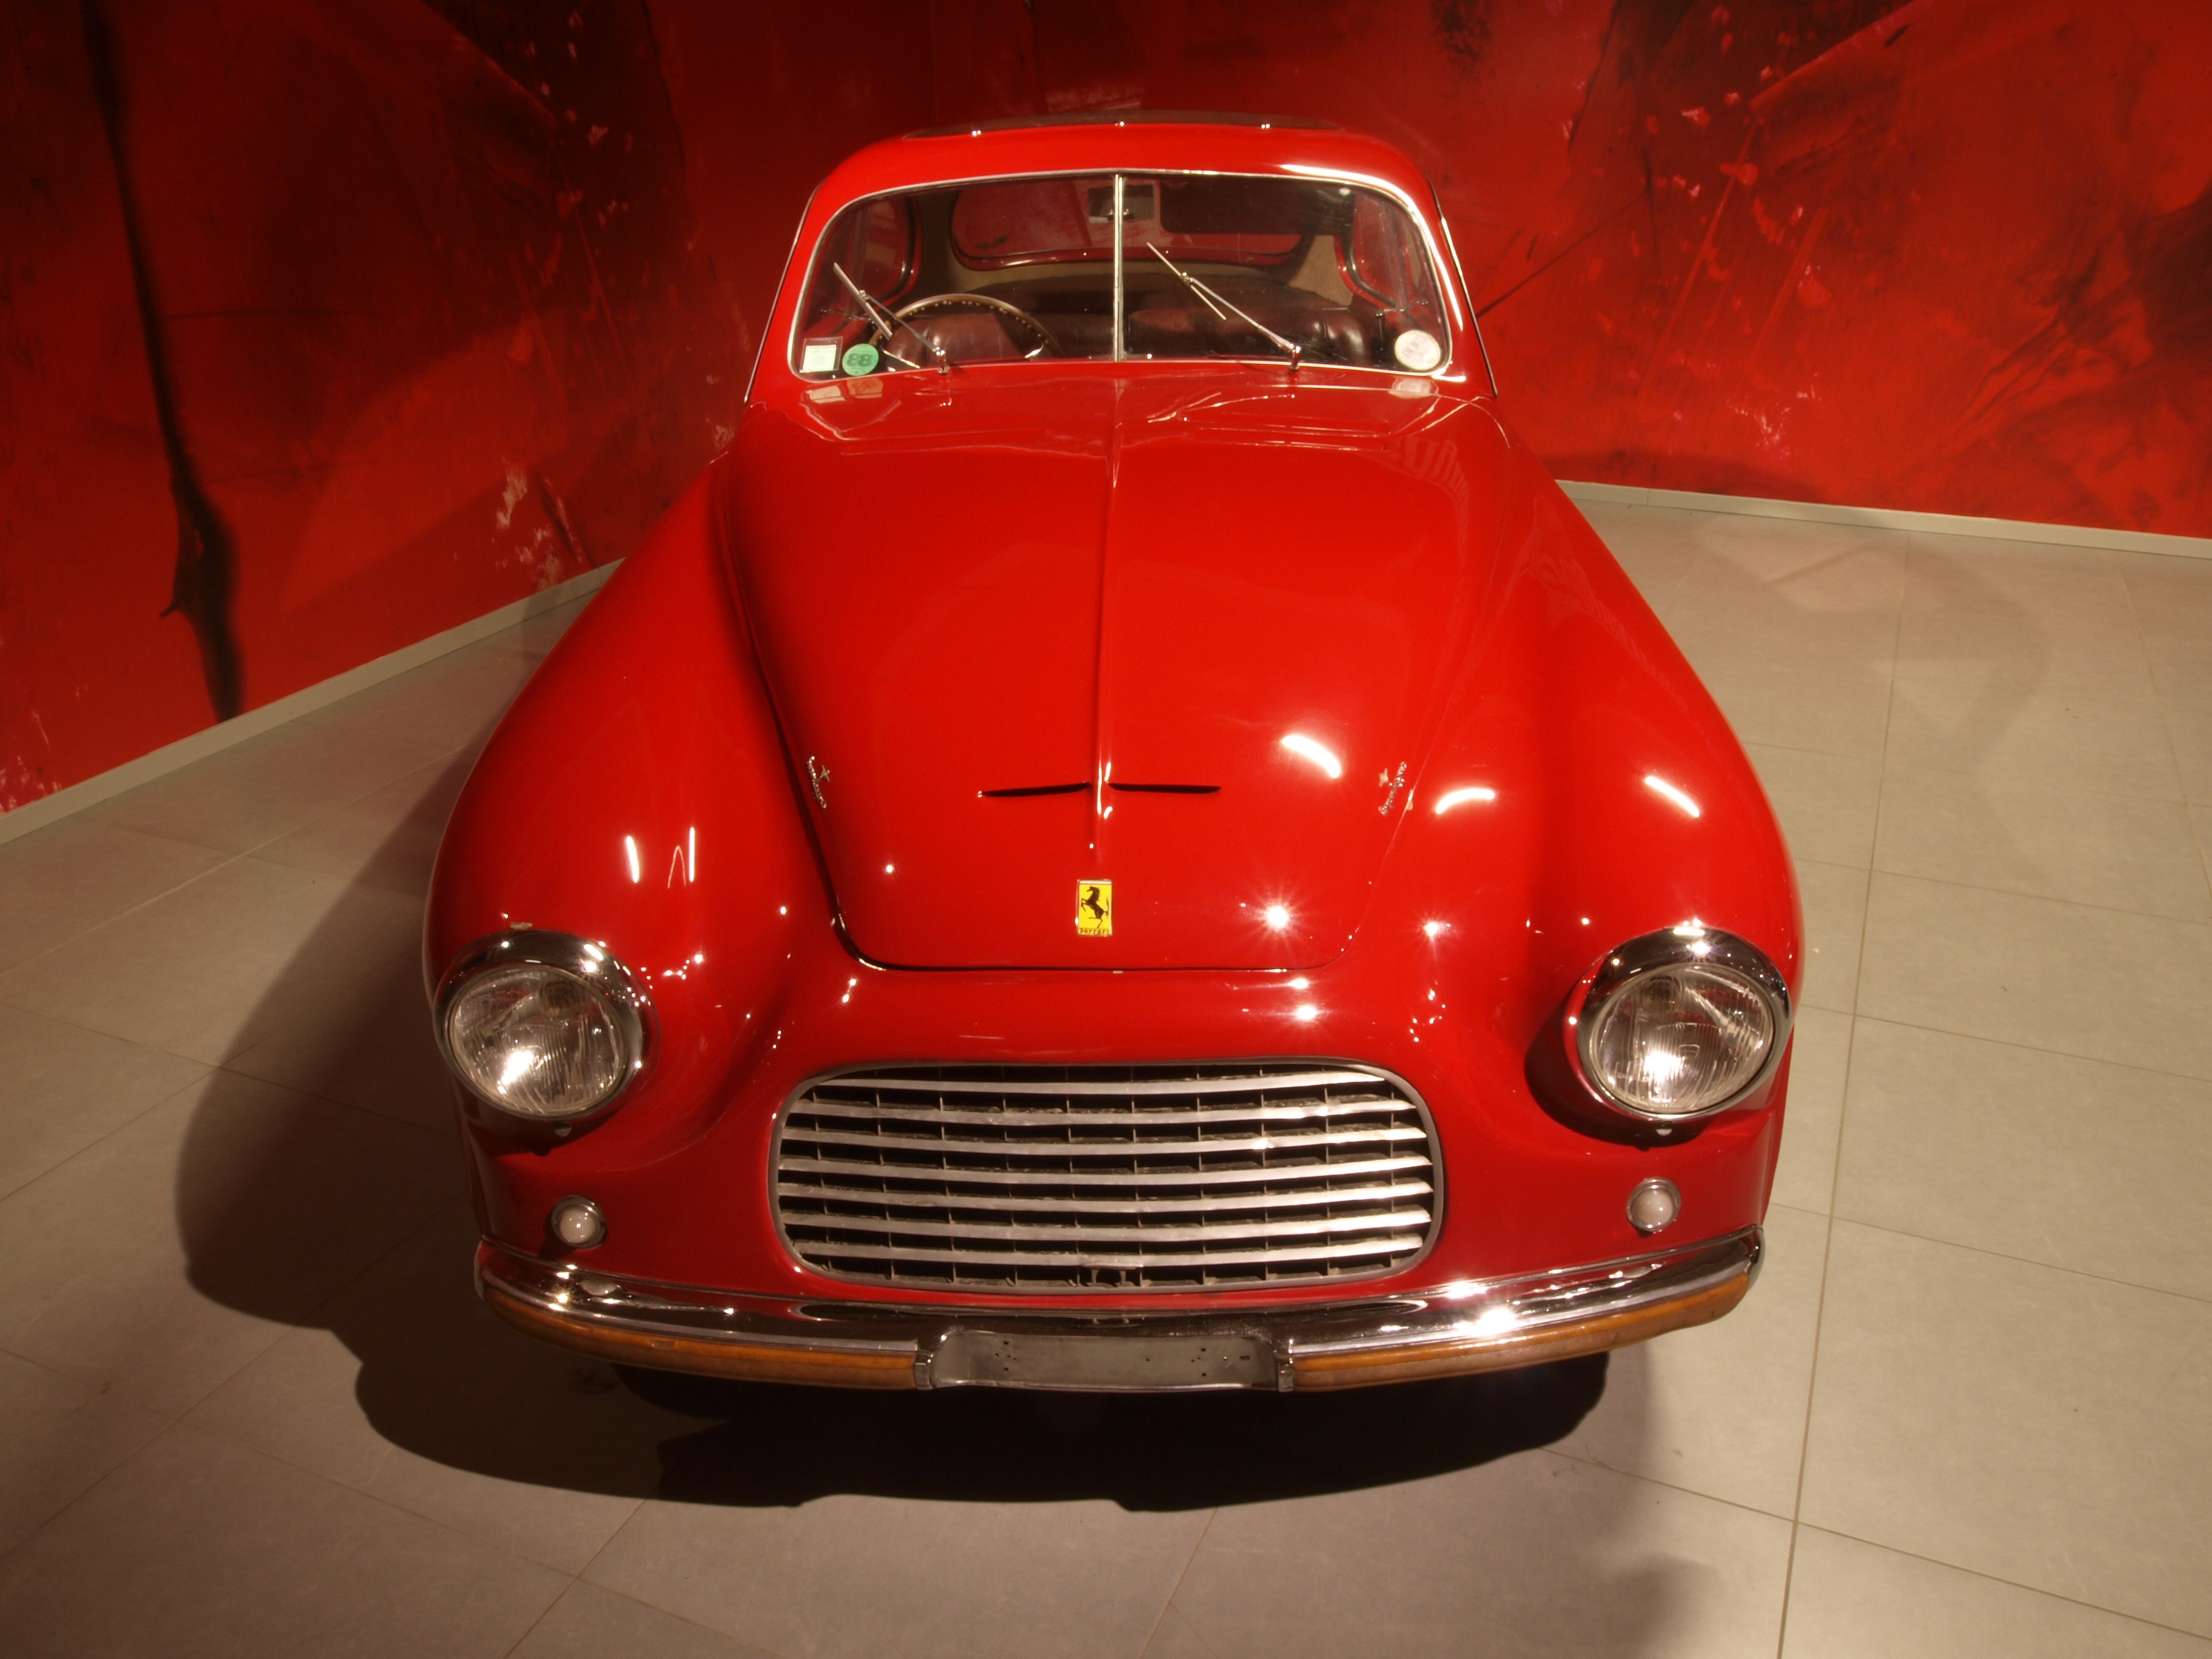
car, vintage, automobile, interior, window, transportation, vehicle, auto, machine, nostalgia, classic car, sports car, motor vehicle, vintage car, supercar, automobiles, cars, tires, engine, wheels, autos, oldies, classic, antiques, classics, 1949, antique car, model car, auto show, motorcar, land vehicle, conveyance, automobile make, automotive exterior, automotive design, oldster, internal combustion, ferrari coupe